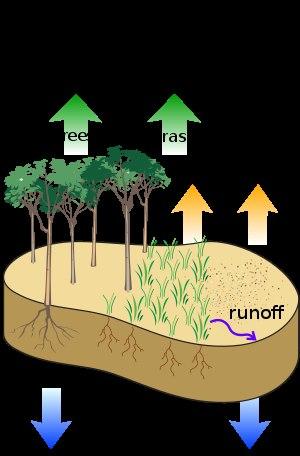
La réalimentation des aquifères ou infiltration résulte naturellement d'un processus hydrologique par lequel les eaux de surface percolent à travers le sol et s'accumulent sur le premier horizon imperméable rencontré ; elle peut aussi être assurée artificiellement par des puits filtrants. Ce processus s'amorce généralement à partir de la zone vadose, sous la pédosphère où les racines des végétaux captent encore l'essentiel de l'eau interstitielle. La réalimentation est caractérisée par le débit de filtration alimentant le toit de l'aquifère.
L'irrigation par jarre est une technique d'irrigation souterraine, économe en eau et particulièrement adaptée pour les petites exploitations dans les zones arides.